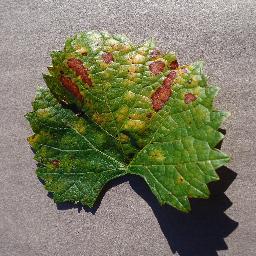
Label: Grape___Esca_(Black_Measles)